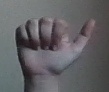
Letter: dhad